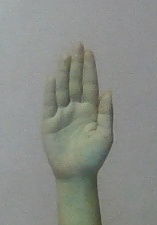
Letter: seen